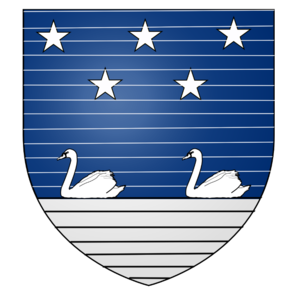
Coupé d'azur burelé et d'argent aux deux cygnes passants et aux cinq étoiles de même
François-Louis Charles Wallerand Marie de Jaunay seigneur de Jaunay et Marigny, est un soldat français des XVII et XVIIIème siècles. Militaire de carrière, il fut lieutenant général de province puis lieutenant général de l'artillerie et finalement créé maréchal de camp par Louis XV en 1740.